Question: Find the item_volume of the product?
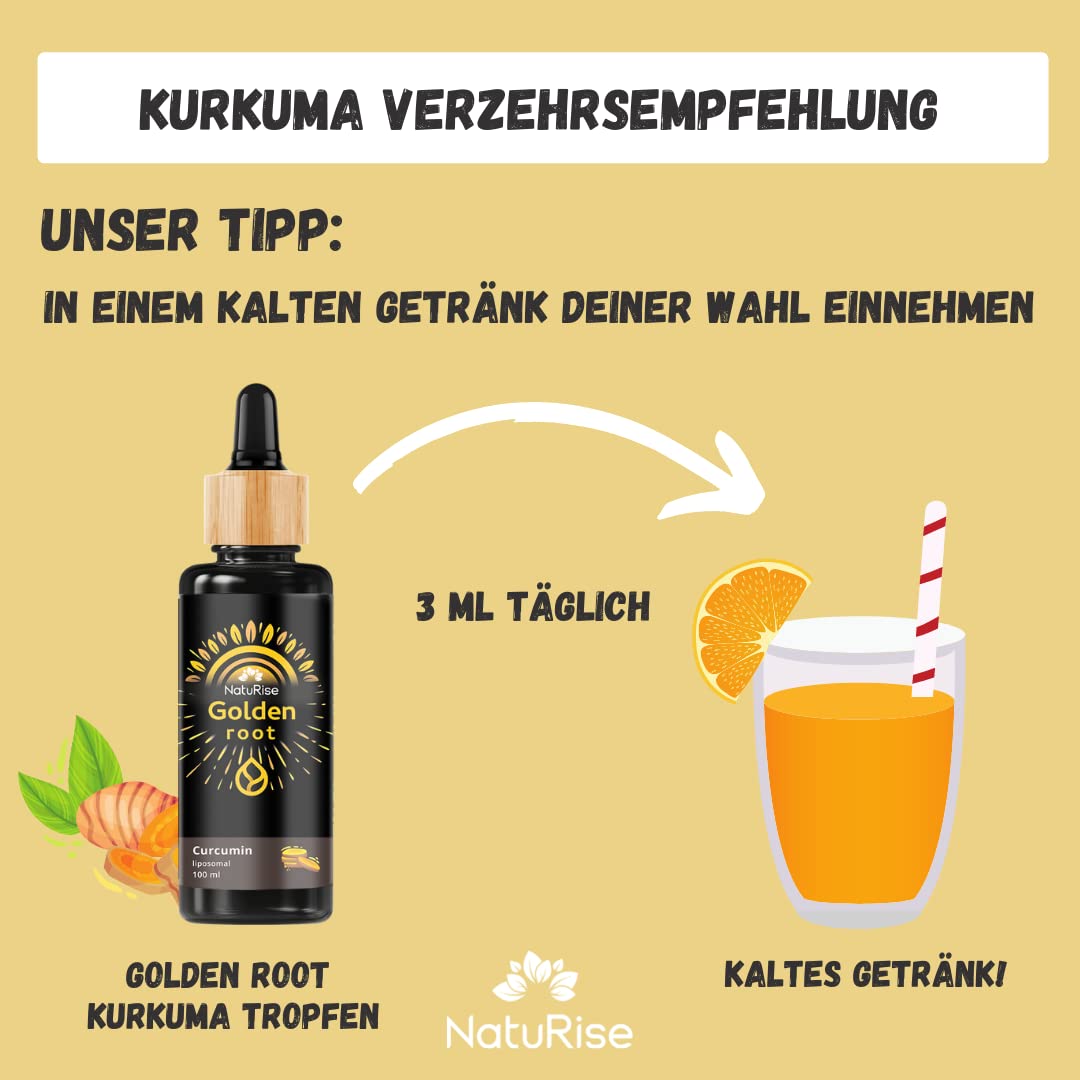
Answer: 3.0 millilitre